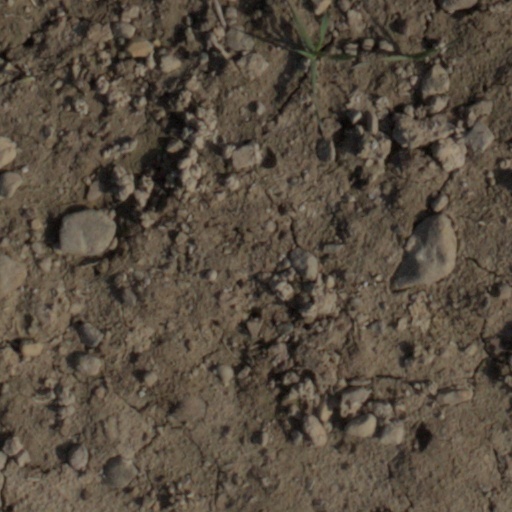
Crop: wheat